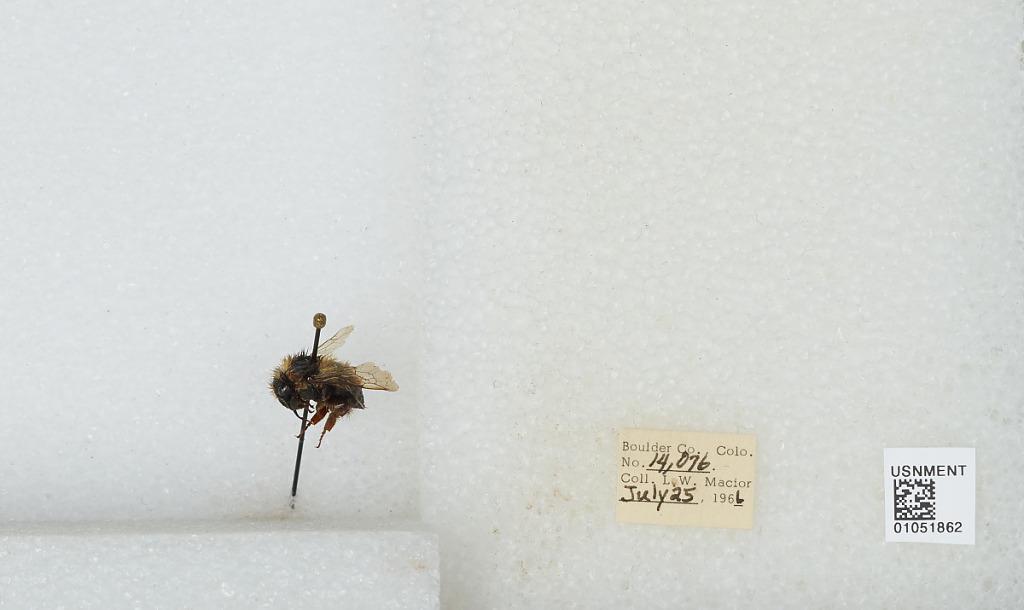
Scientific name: Bombus (Pyrobombus) bifarius Cresson
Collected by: L. Macior
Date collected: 1966-7-25
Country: United States
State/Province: Colorado
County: Boulder
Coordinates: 40.0017, -105.308